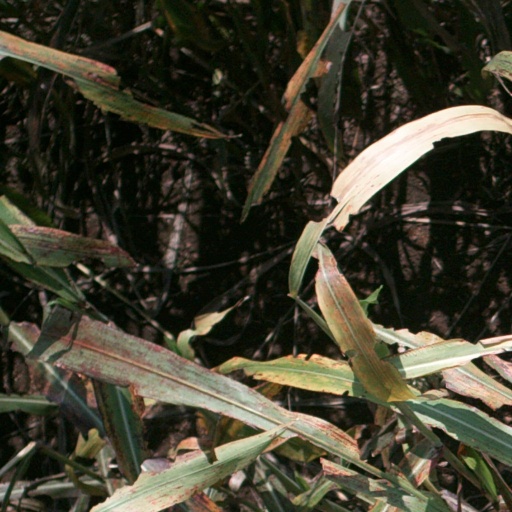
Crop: sorghum